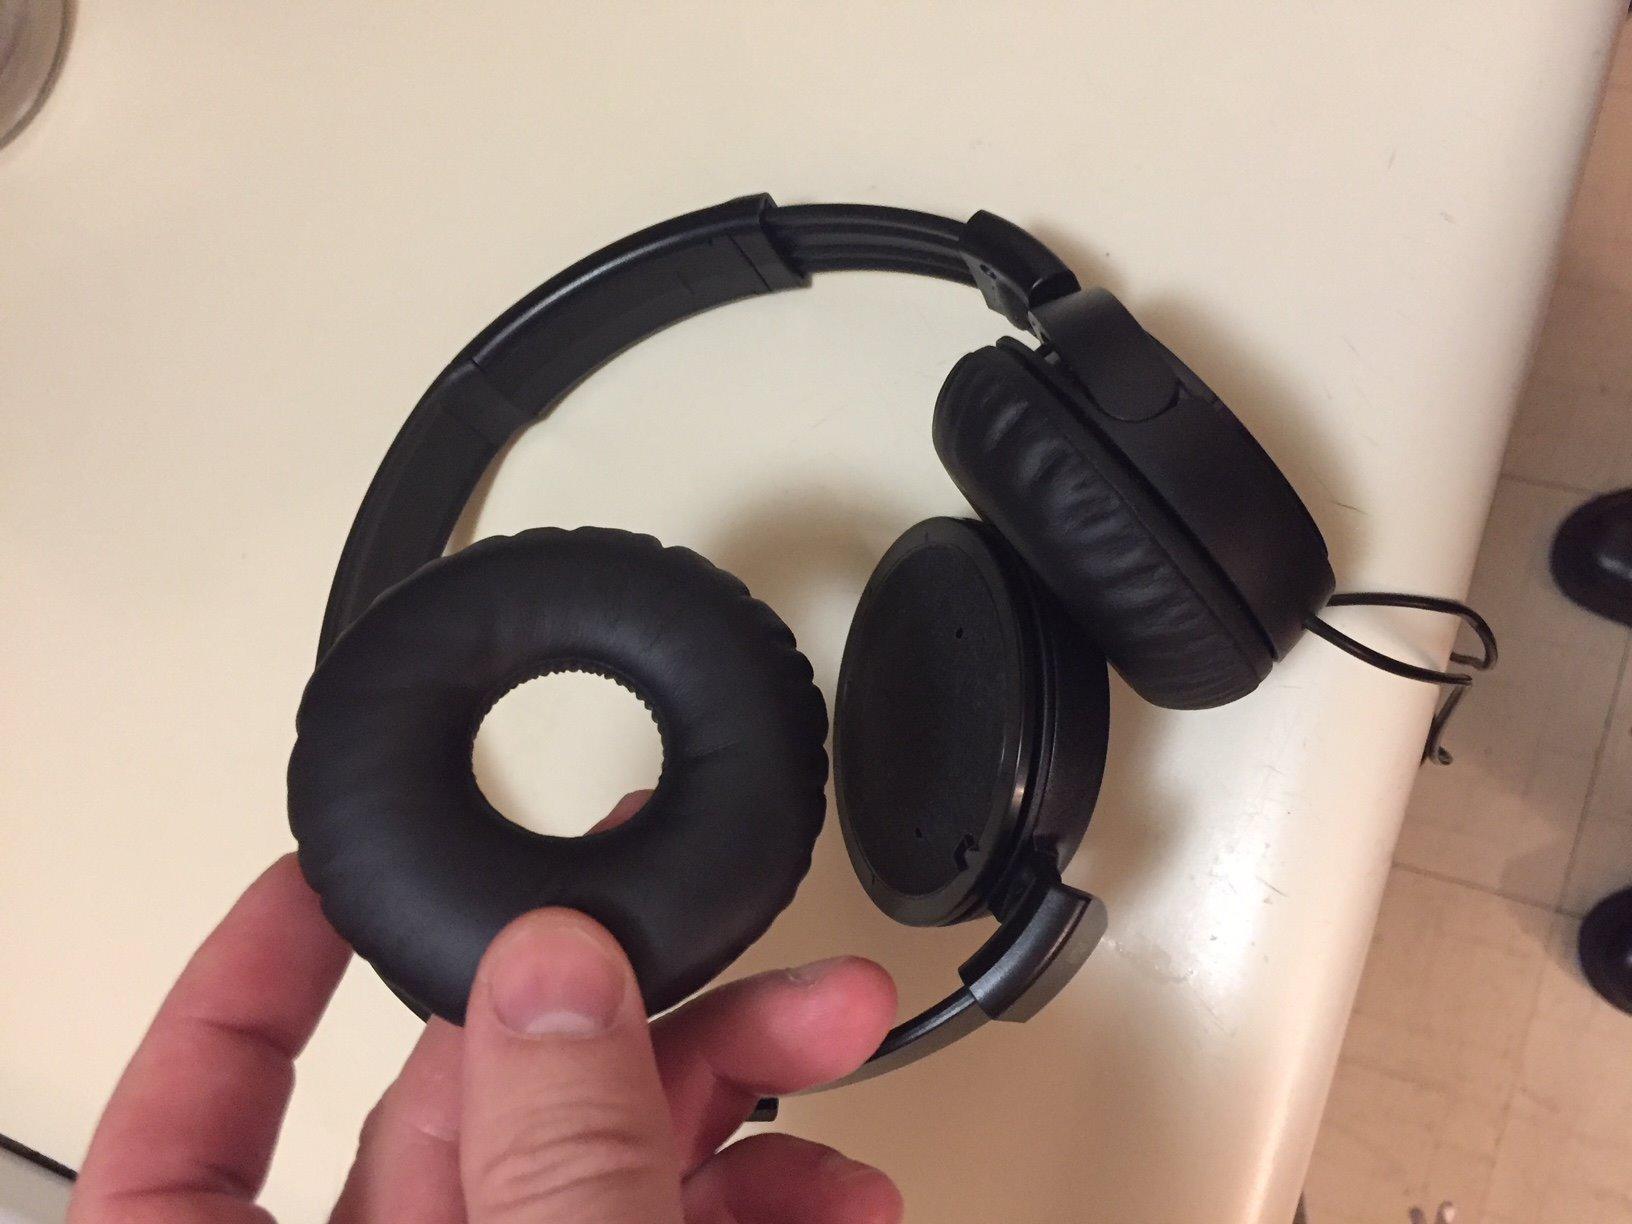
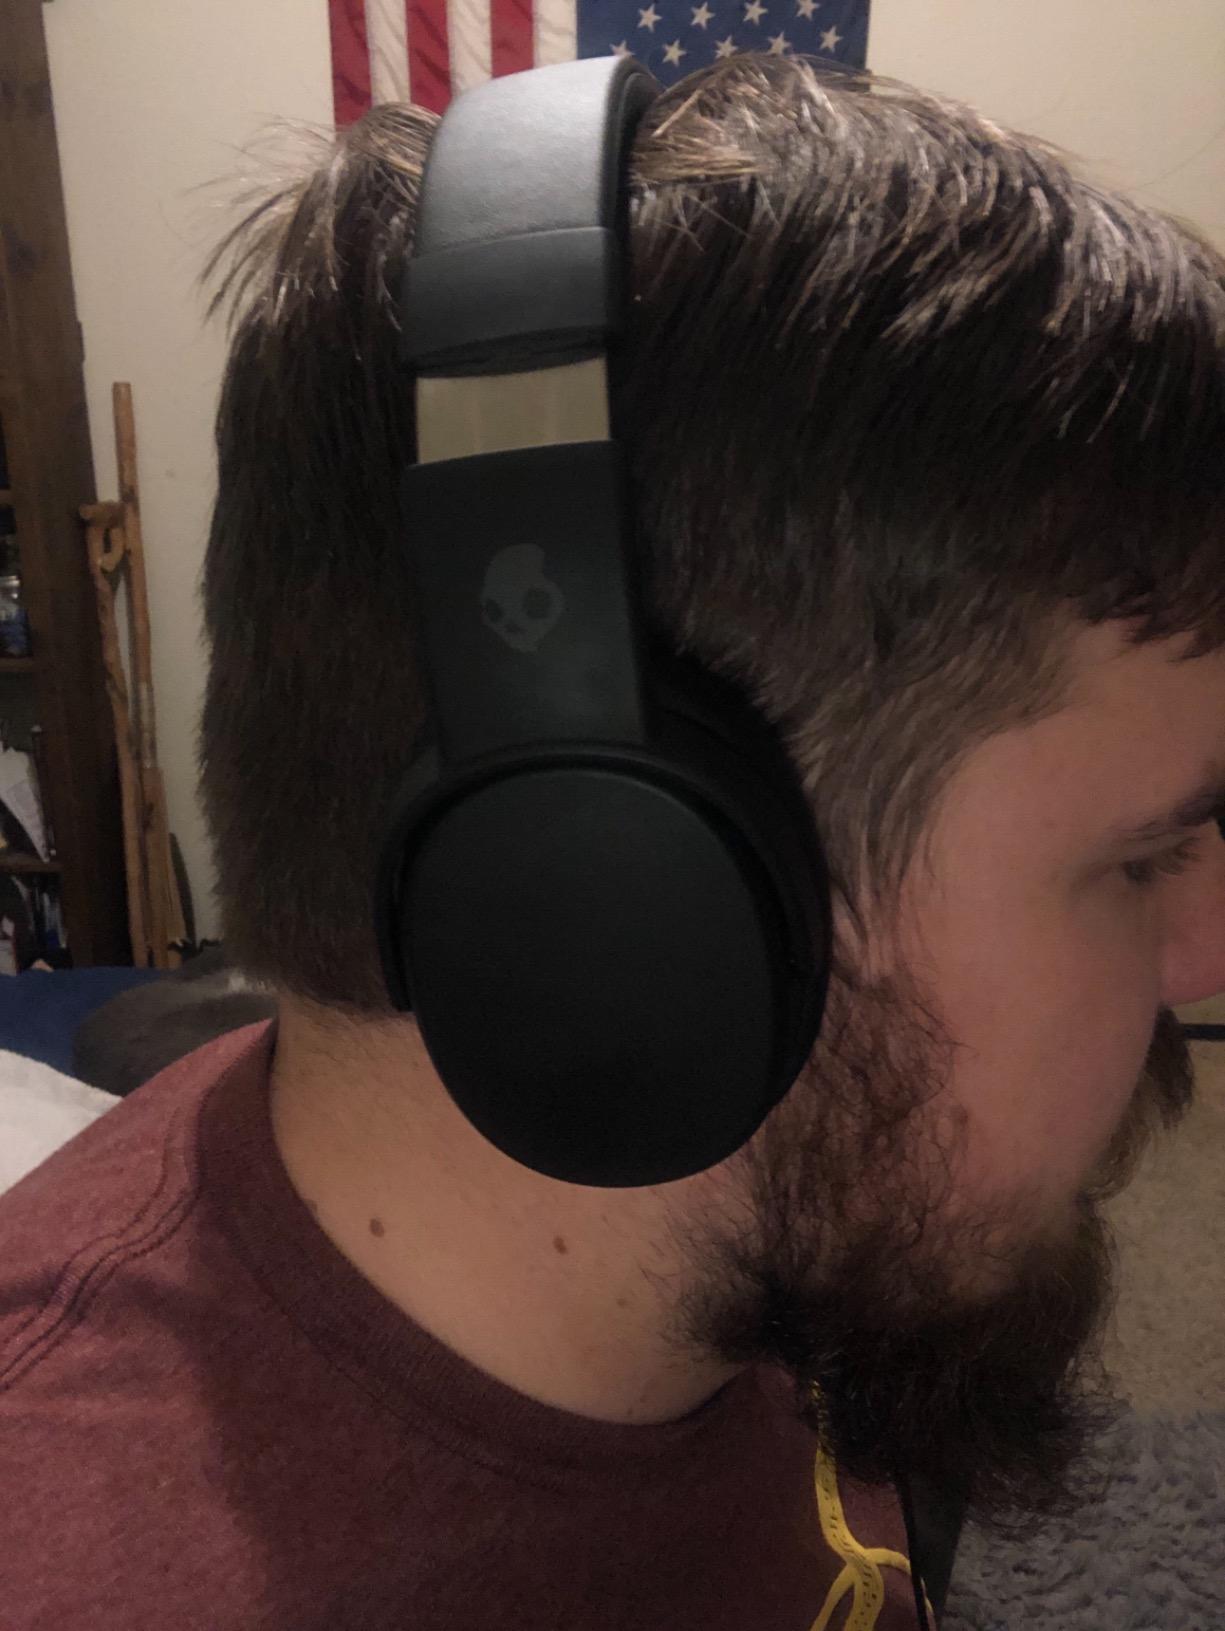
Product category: headphones
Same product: no